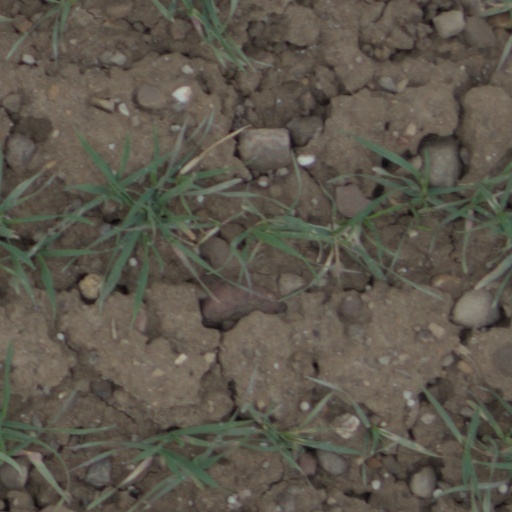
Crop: wheat